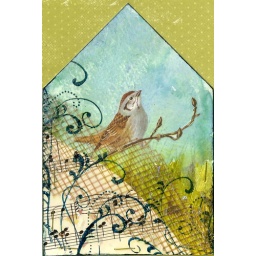
4x6 chunky book page: collage papers, vegetable bag mesh, stamping, colored staples and glitter flakes over watercolor background